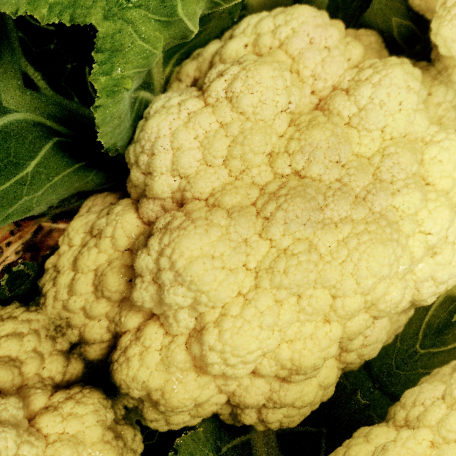
Label: Disease Free